Concrete sleeper

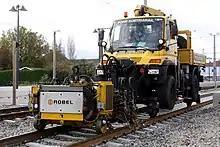
Unimog pushing a ""Spindle Precision Wrenching Unit"" used for automatic and synchronous tightening and loosening of rail fastening systems

Concrete sleepers are made upside down in moulds, several sleepers long. Pandrol clip bases or other fittings are inserted into the moulds. Pre-stressed steel reinforcing bars are installed in these moulds, and then the concrete is poured. It takes several days for the concrete to cure, after which the sleepers are removed from the moulds and cut into individual sleepers. The bottom of the mould is marked with the logo of the manufacturer and a date stamp.